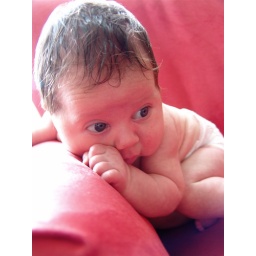
we took about 1,000 shots of Sam in the red chair so it's only fair...